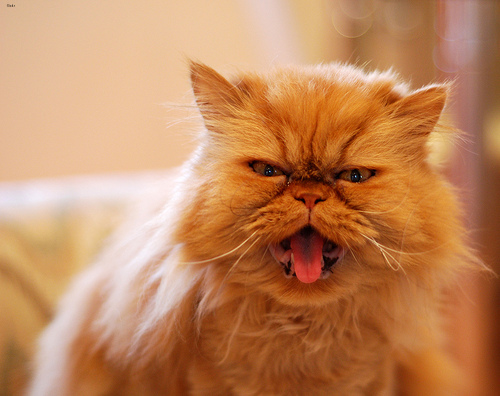
Animal: cat
Breed: persian